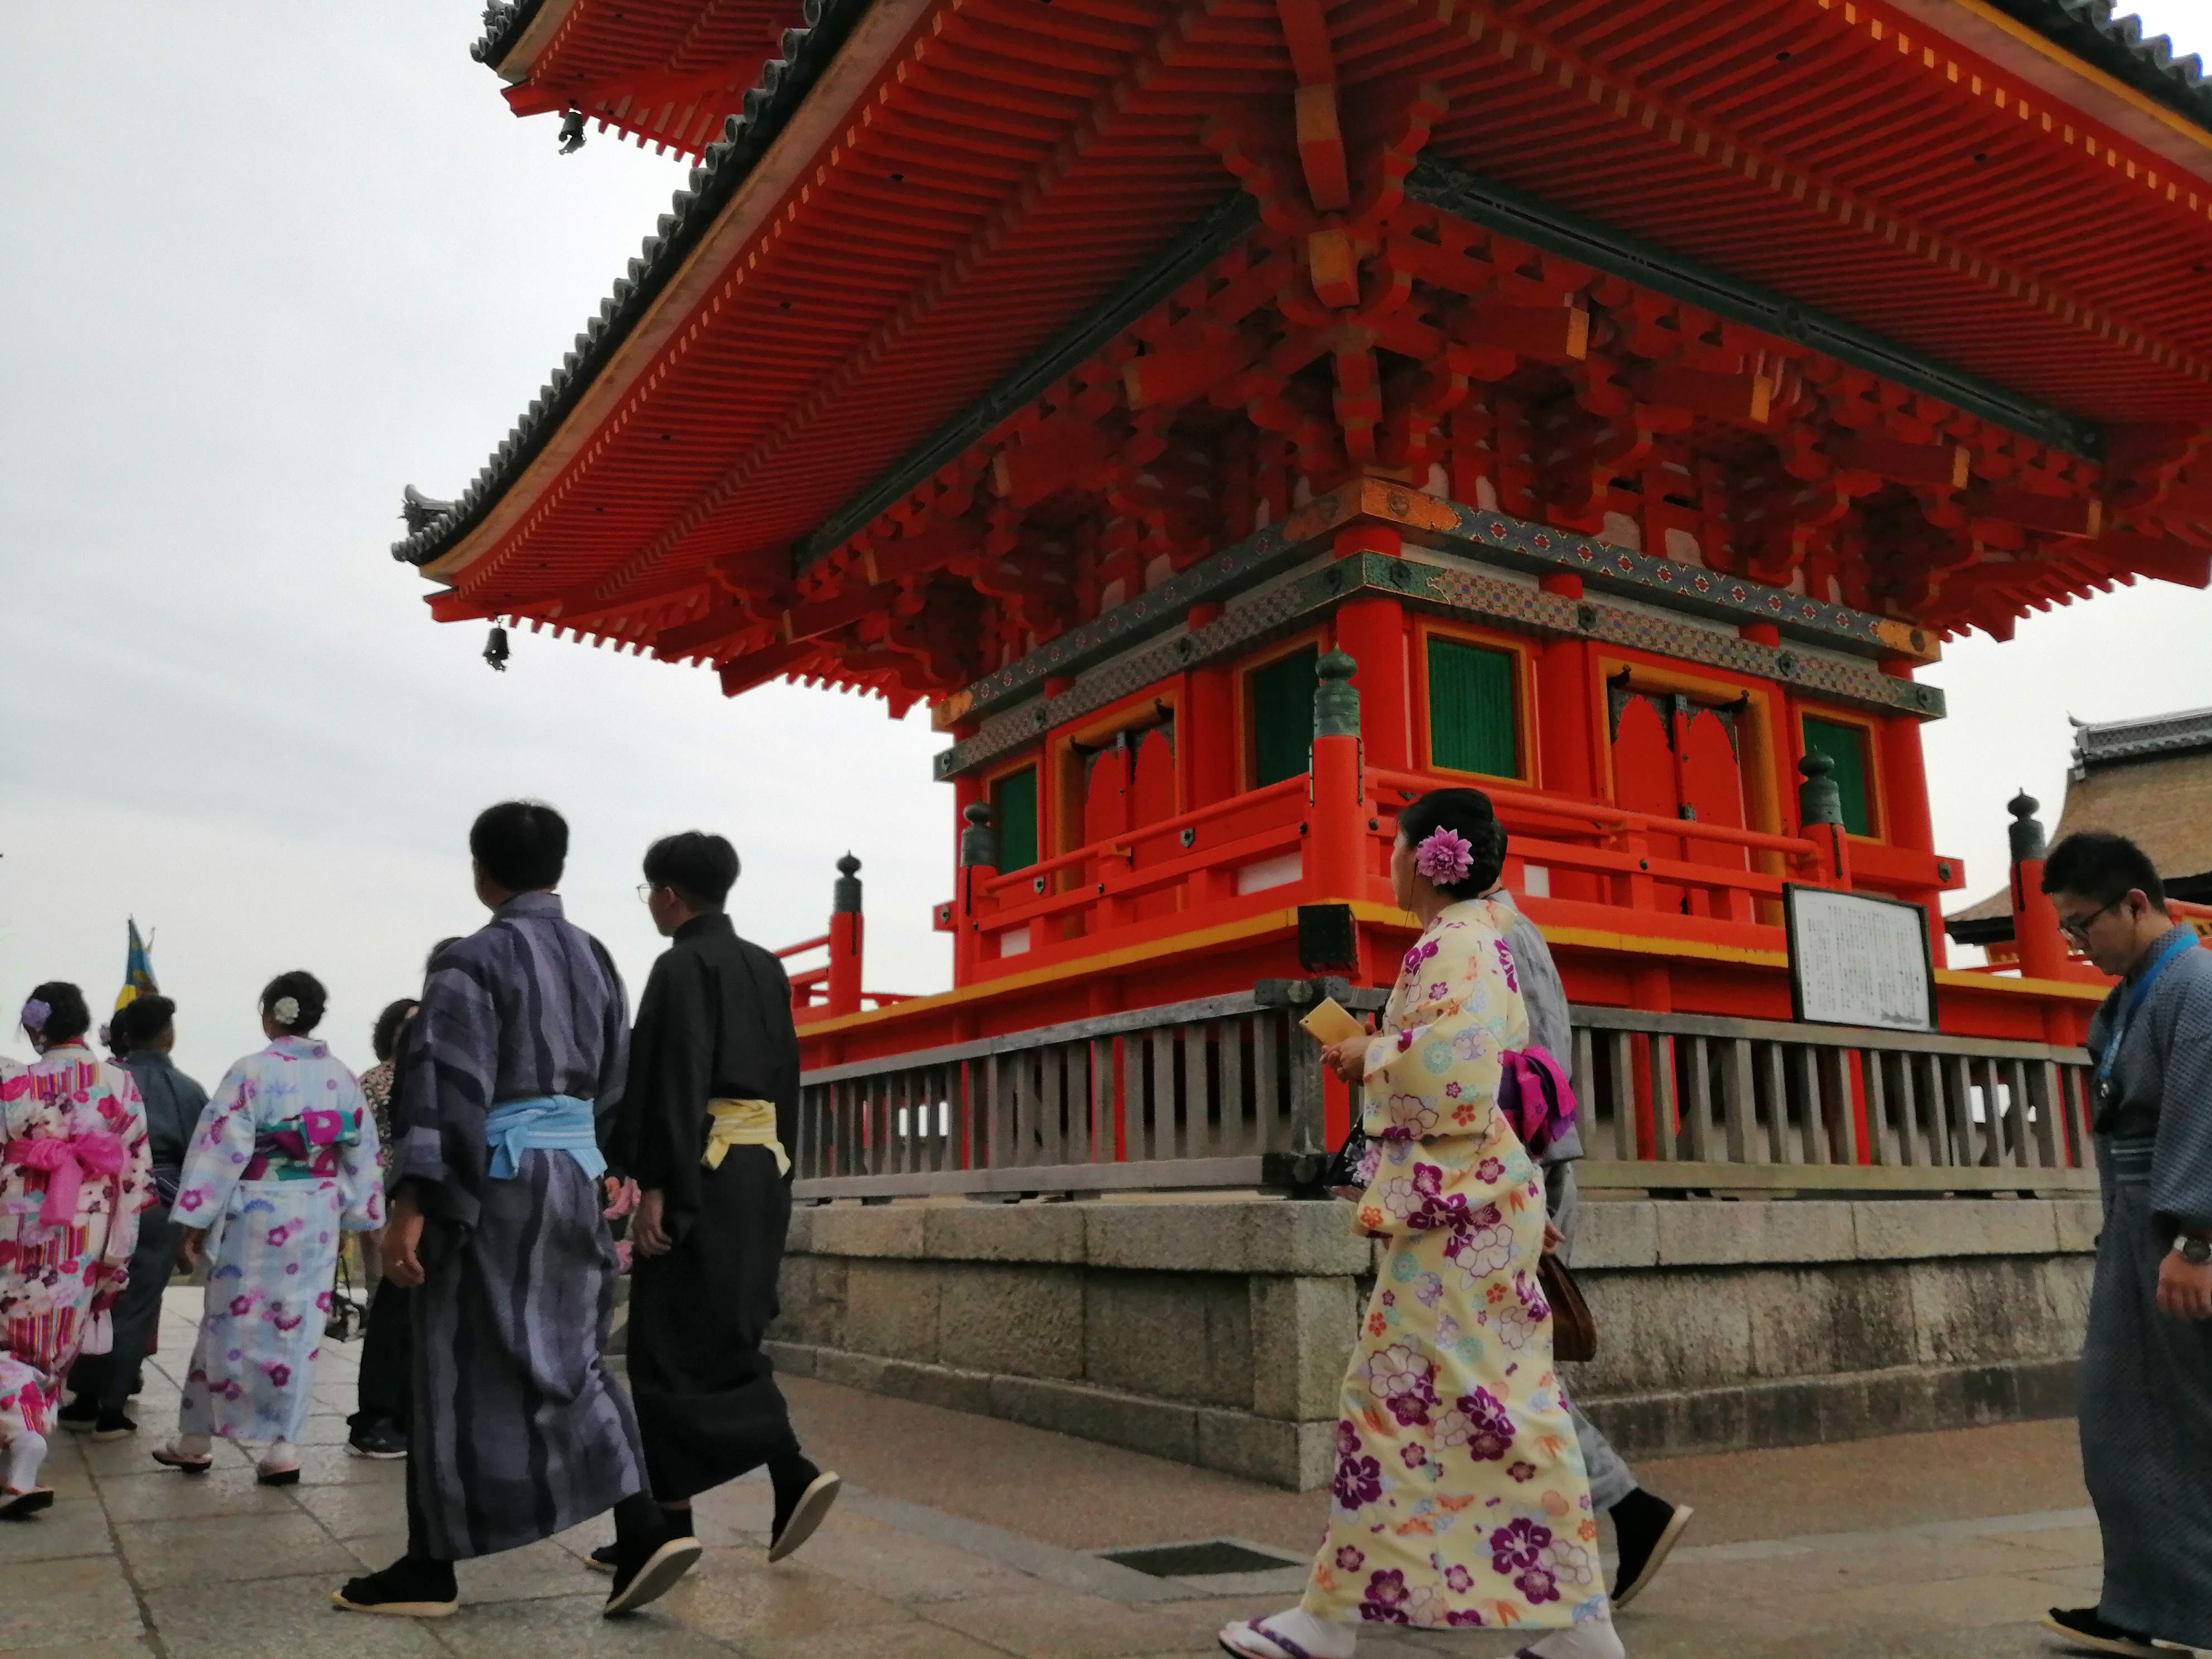
osaka, japan, temple, shrine, chinese architecture, place of worship, shinto shrine, japanese architecture, tourism, travel, leisure, architecture, building, tradition, monastery, costume